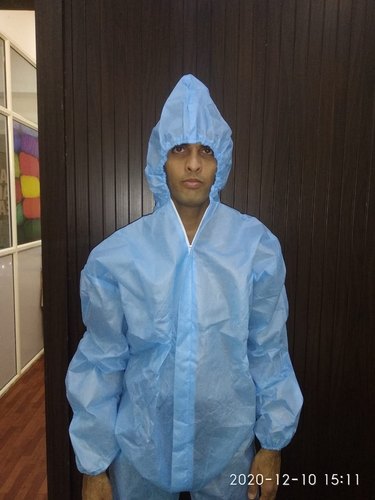
Objects detected:
Coverall